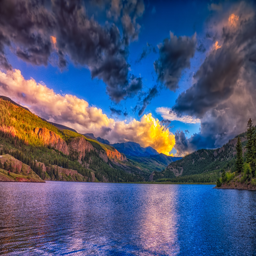
golden light from the setting sun illuminates the rocks along the eastern shore .